Azerbaijan in World War II

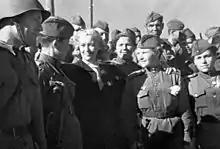
Lyubov Orlova sees off soldiers to Balajary station (Baku).

681,000 soldiers were conscripted to the front lines from the Azerbaijan SSR. Out of the 681,000 troops, about 300,000 Azerbaijani troops were killed in action. 15,000 medical workers were deployed on the Eastern Front, along with 3,750 operators of motorized vehicles. Azerbaijani women also participated in the fight against the Axis, some notable women include partisan Aliya Rustambeyova, sniper Ziba Ganiyeva, aviation navigator Zuleykha Seyidmammadova, anti-aircraft gunner Almaz Ibrahimova, and captain Shovkat Salimova.